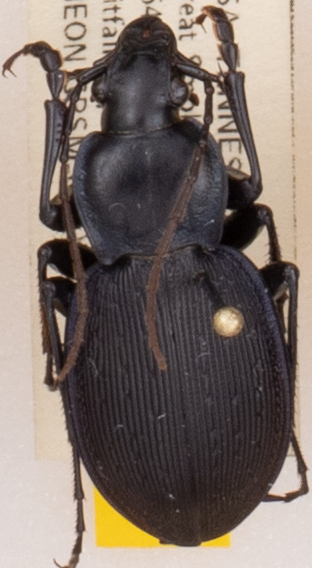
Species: Carabus goryi
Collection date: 2022-05-24
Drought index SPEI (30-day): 0.302
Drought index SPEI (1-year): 0.662
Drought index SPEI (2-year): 1.34